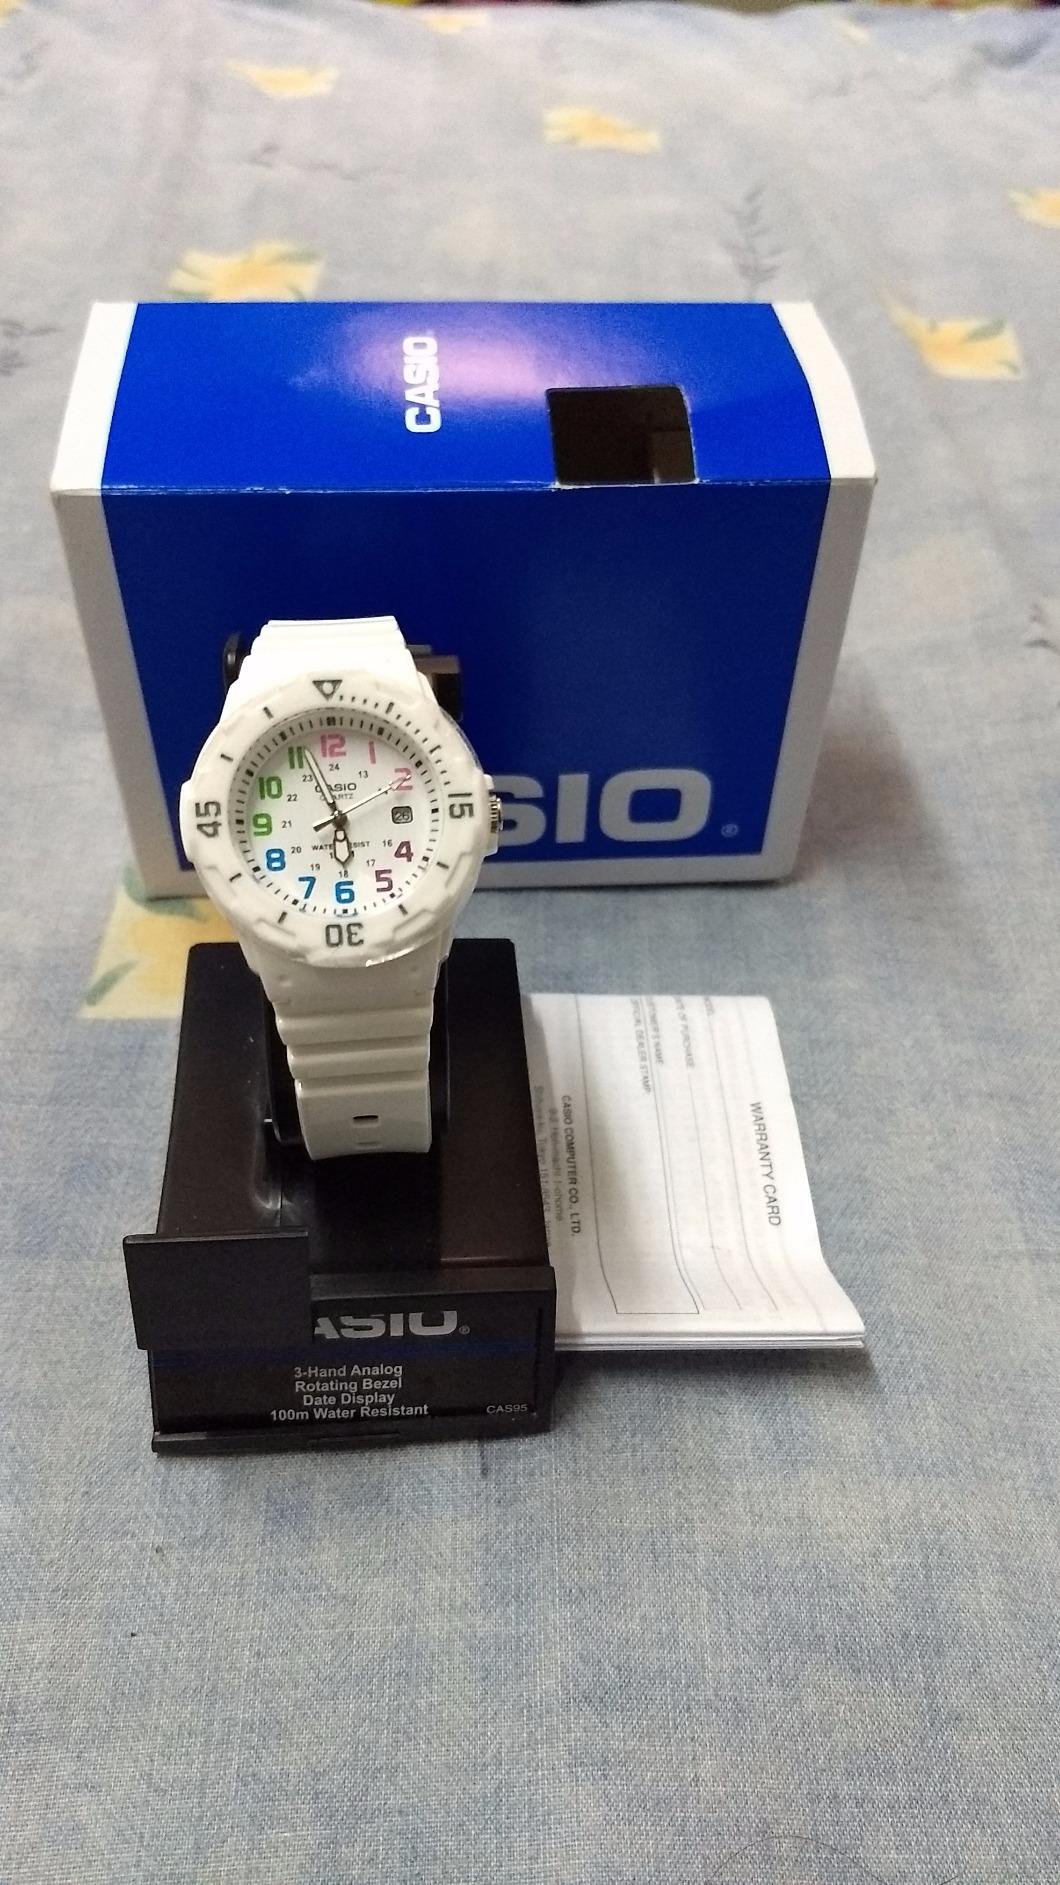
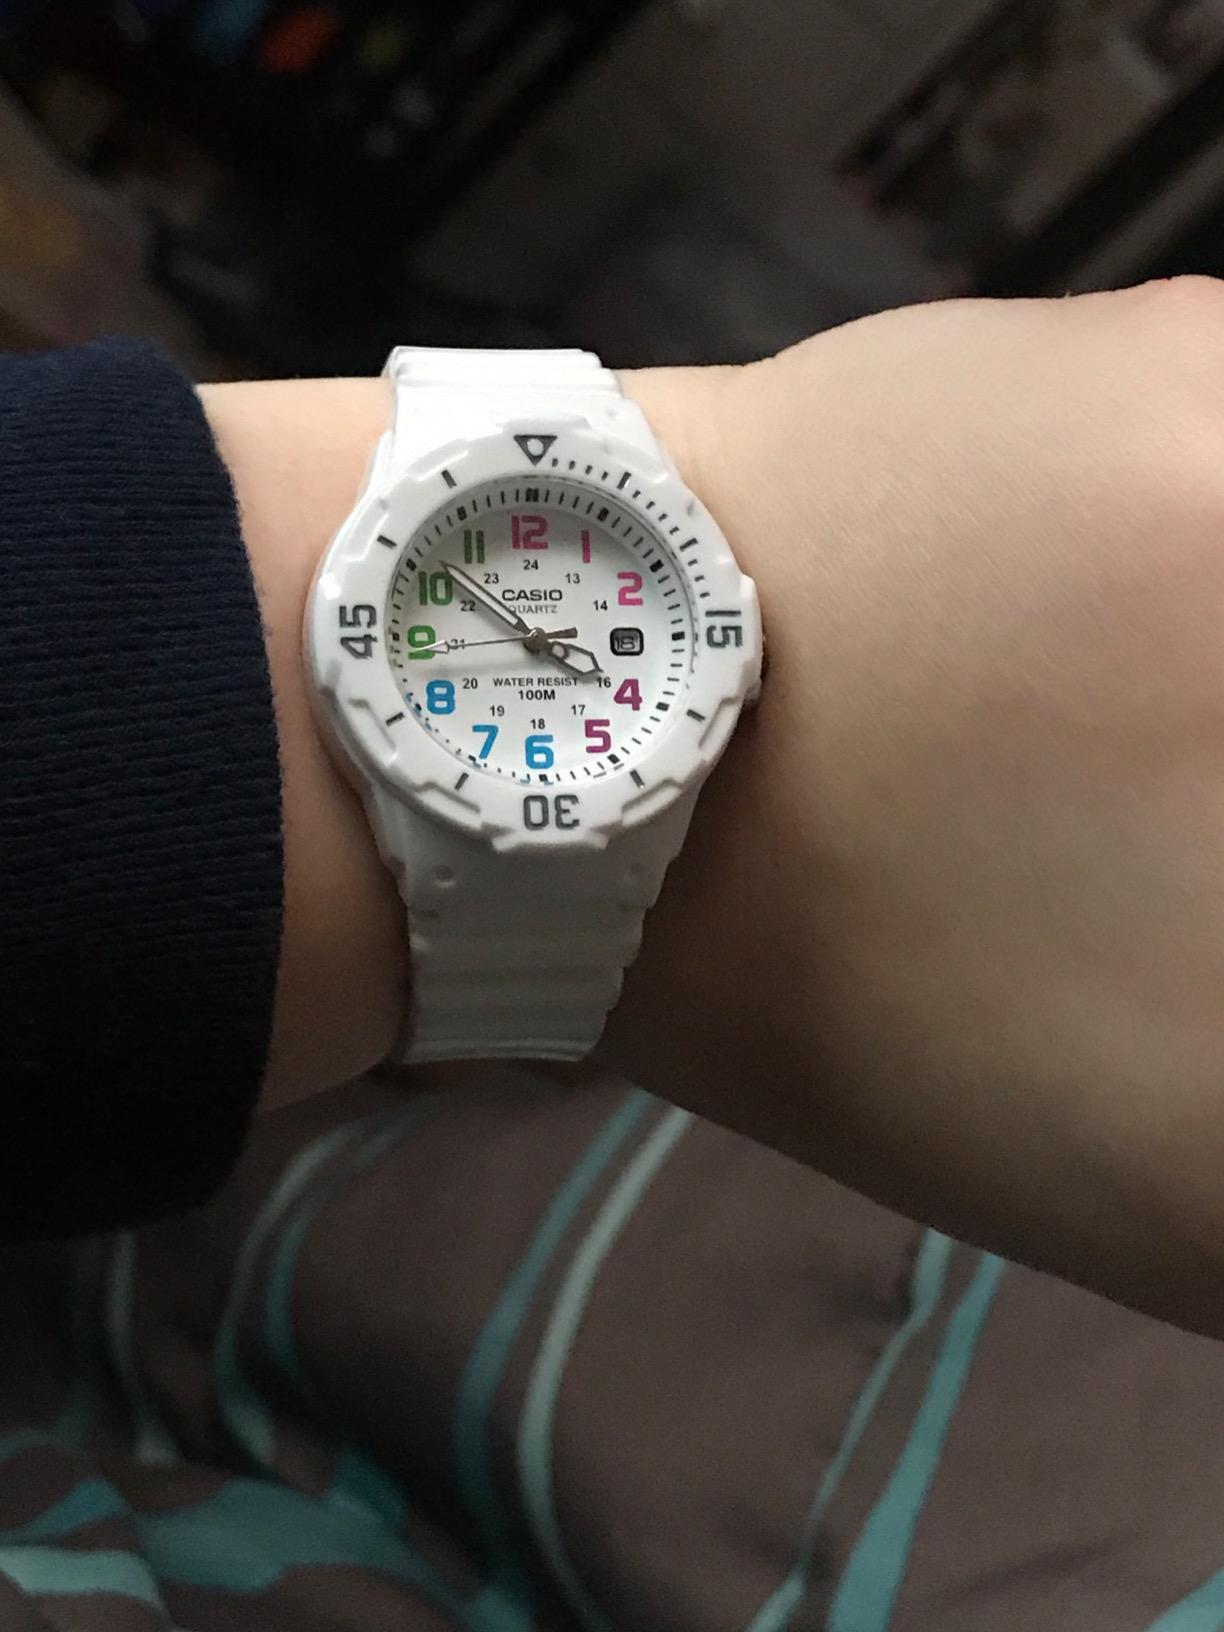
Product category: accessories_watch
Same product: yes